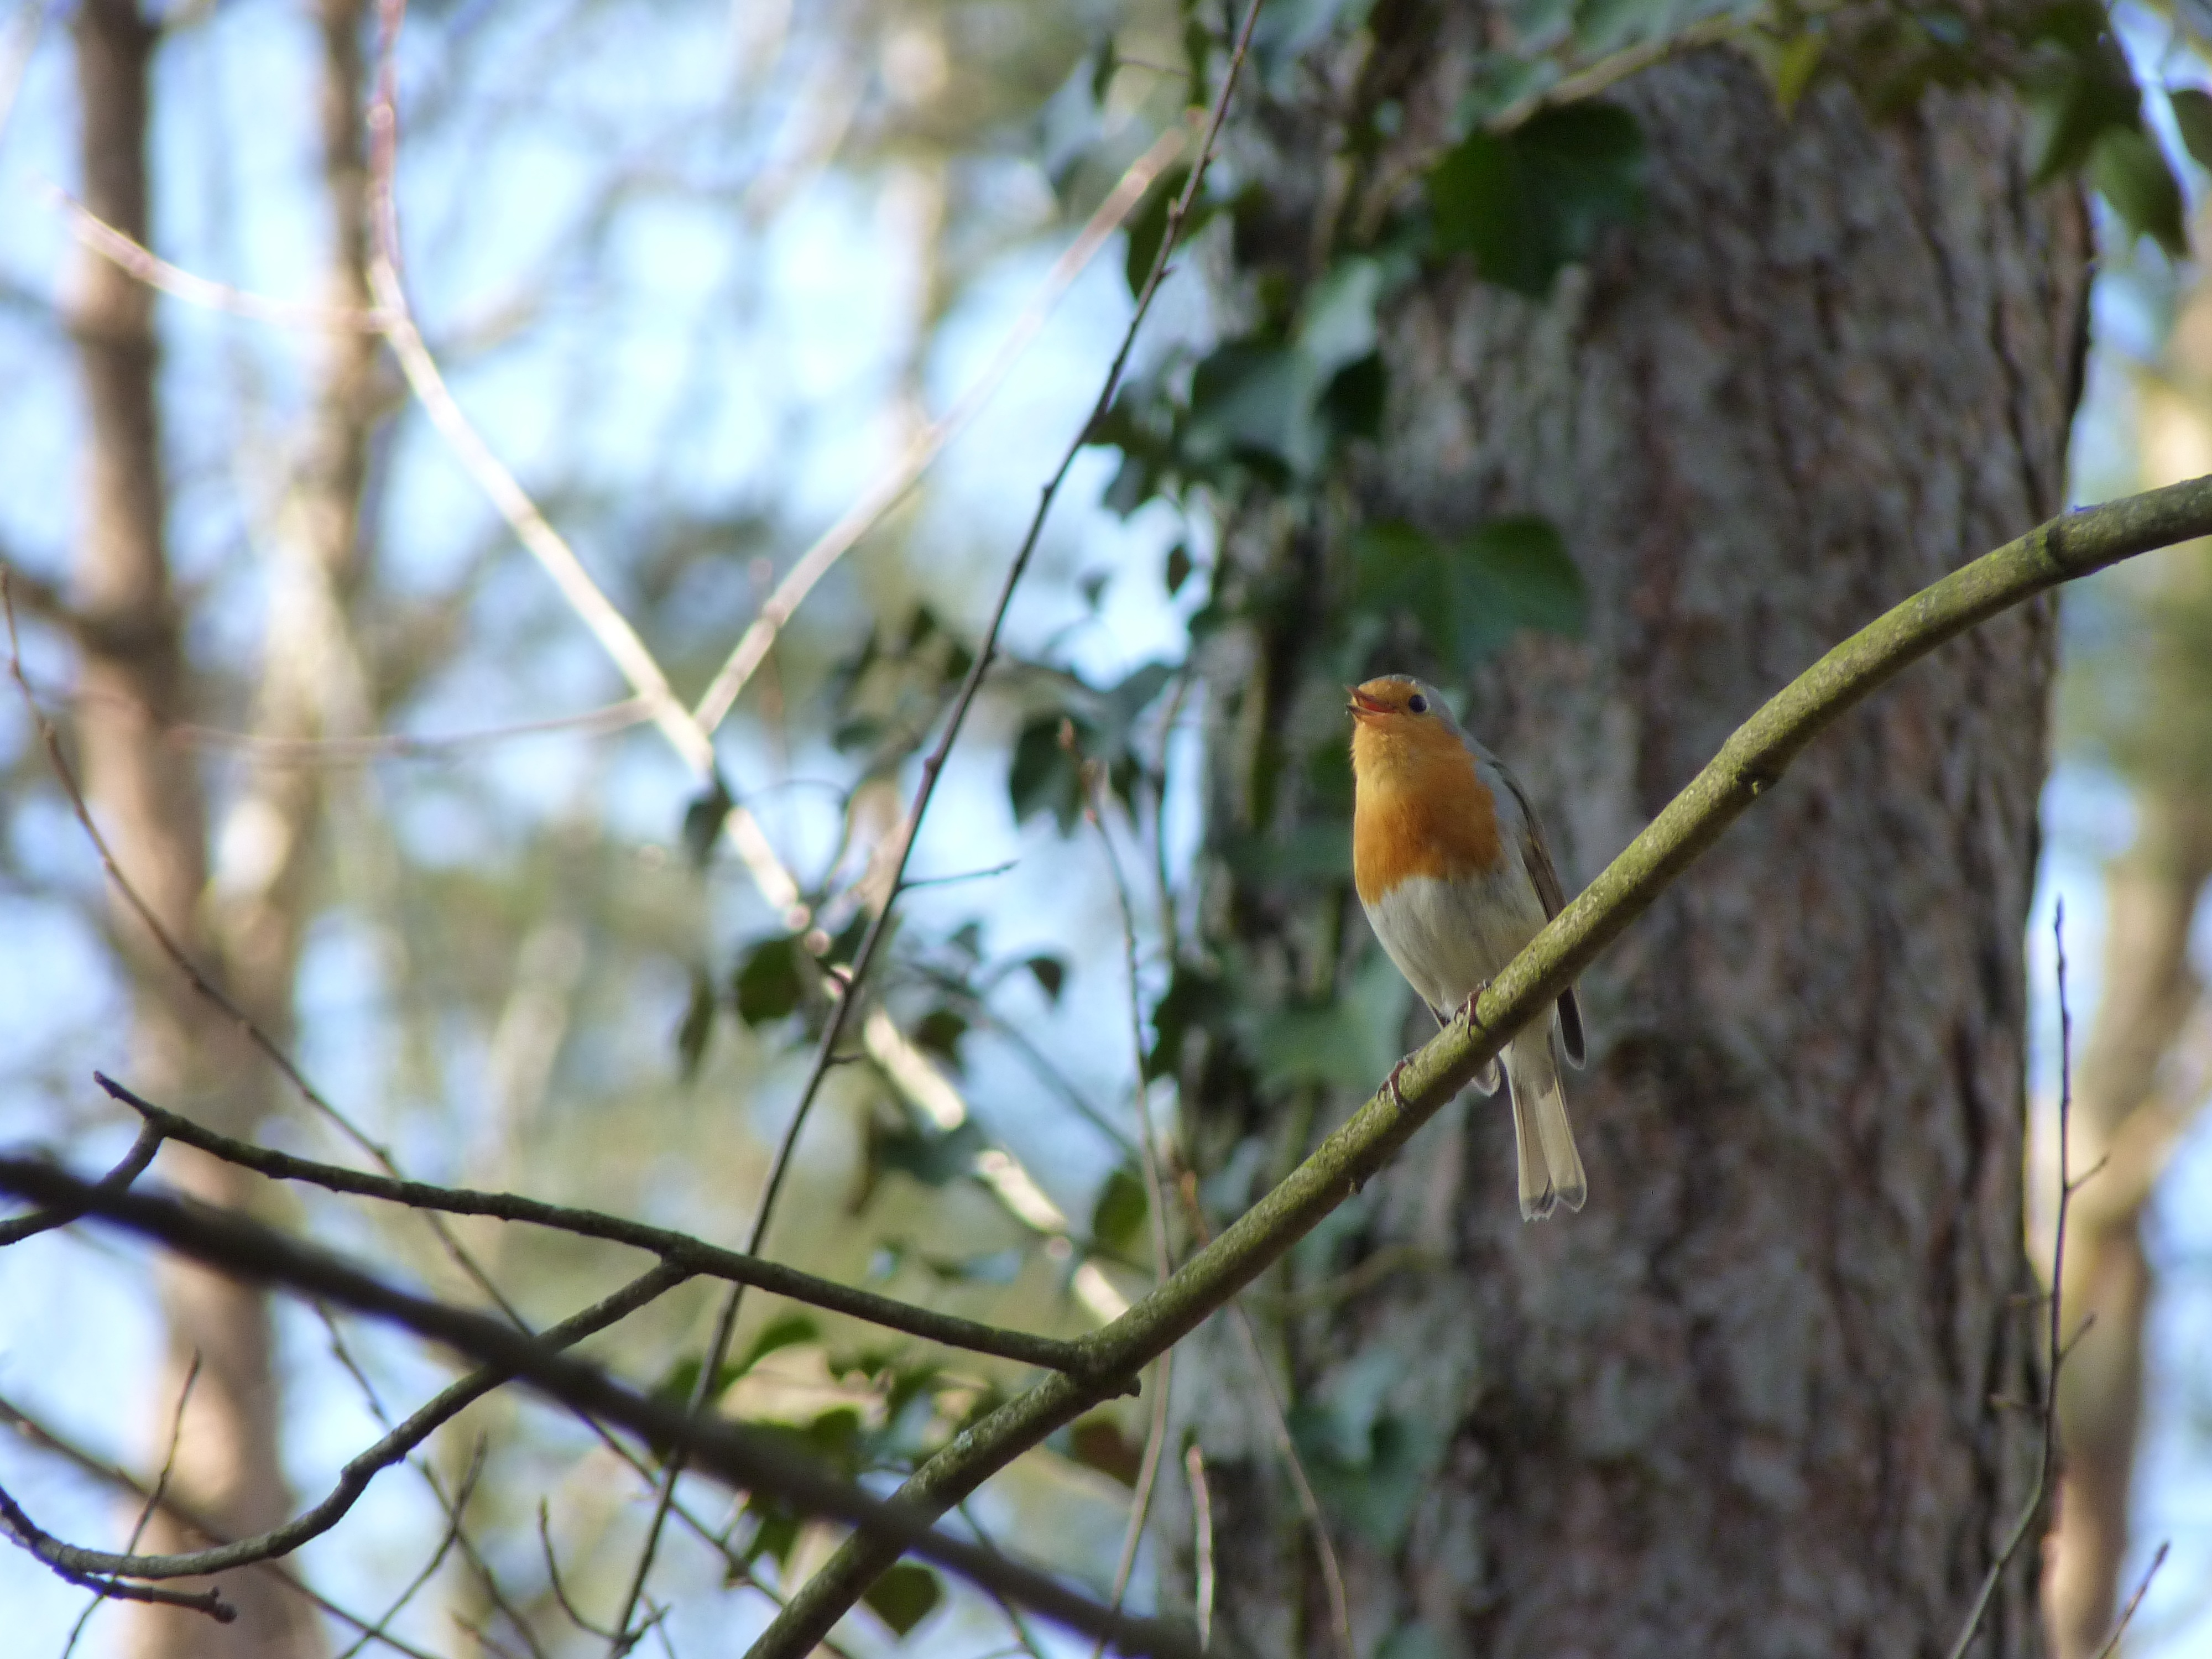
nature, forest, branch, bird, flower, animal, wildlife, close, robin, fauna, songbird, vertebrate, finch, birdsong, old world flycatcher, perching bird